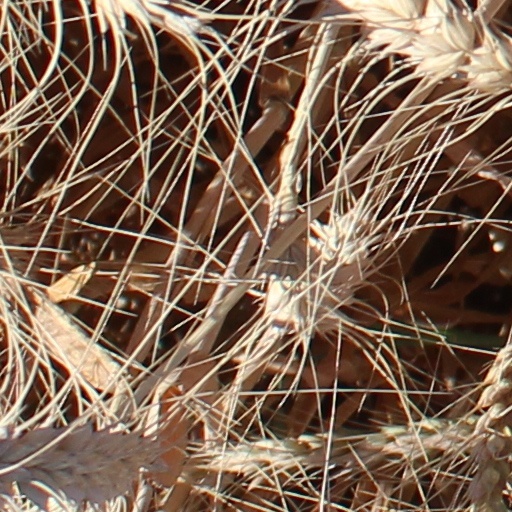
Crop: wheat